Japan–Vietnam relations

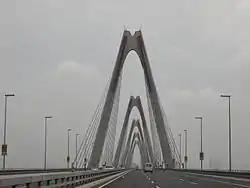
Nhật Tân Bridge in Hanoi, funded by Japan International Cooperation Agency ODA.

In 1978, the first Official development assistance (ODA) loan was granted by the Japanese government to the Socialist Republic of Vietnam. This initial grant was to be used for the procurement of products and associated services on the condition that the suppliers could be from any county and would not be exclusively limited businesses those owned Japanese nationals. Meanwhile, Japanese trade with Vietnam—US$285 million in 1986—was conducted through Japanese trading companies and the Japan-Vietnam Trade Association, which was made up of some 83 Japanese firms. Japanese government officials also visited Hanoi in support of trade, but Vietnam's failure to repay outstanding public and private debts inhibited further trade growth. Japanese exports to Vietnam emphasized chemicals, textiles, machinery, and transportation equipment. In return, Vietnamese exports to Japan comprised mostly marine products and coal.